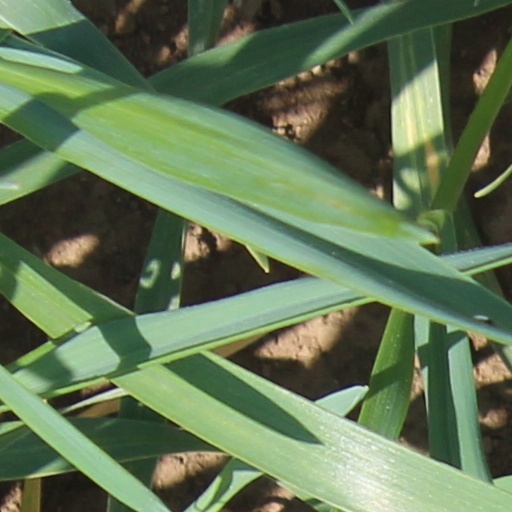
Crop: wheat